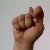
The image shows a hand gesture representing the letter 'T' in Indian Sign Language.